Silvan ambush

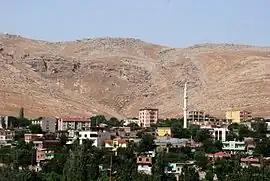
Silvan, as seen in 2010

The Silvan ambush (July 14, 2011) was an ambush on the Turkish Army by PKK insurgents, which inflicted heavy casualties on both sides. The ambush took place in a forest around the town of Silvan. The Turkish forces were taken by surprise and suffered considerable casualties, before launching a counterattack.